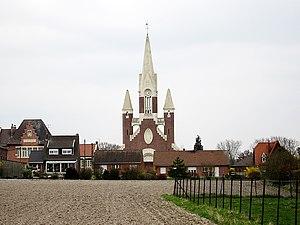
L'église de Fresnes-lès-Montauban (Pas-de-Calais). Elle a été édifiée par Charles Demory et sa soeur Félicité Demory, de 1876 à 1877. Elle comporte 3 clochers qui correspondent aux trois communes de Fresnes, Meauville et Montauban.
Fresnes-lès-Montauban est une commune française située dans le département du Pas-de-Calais en région Hauts-de-France.